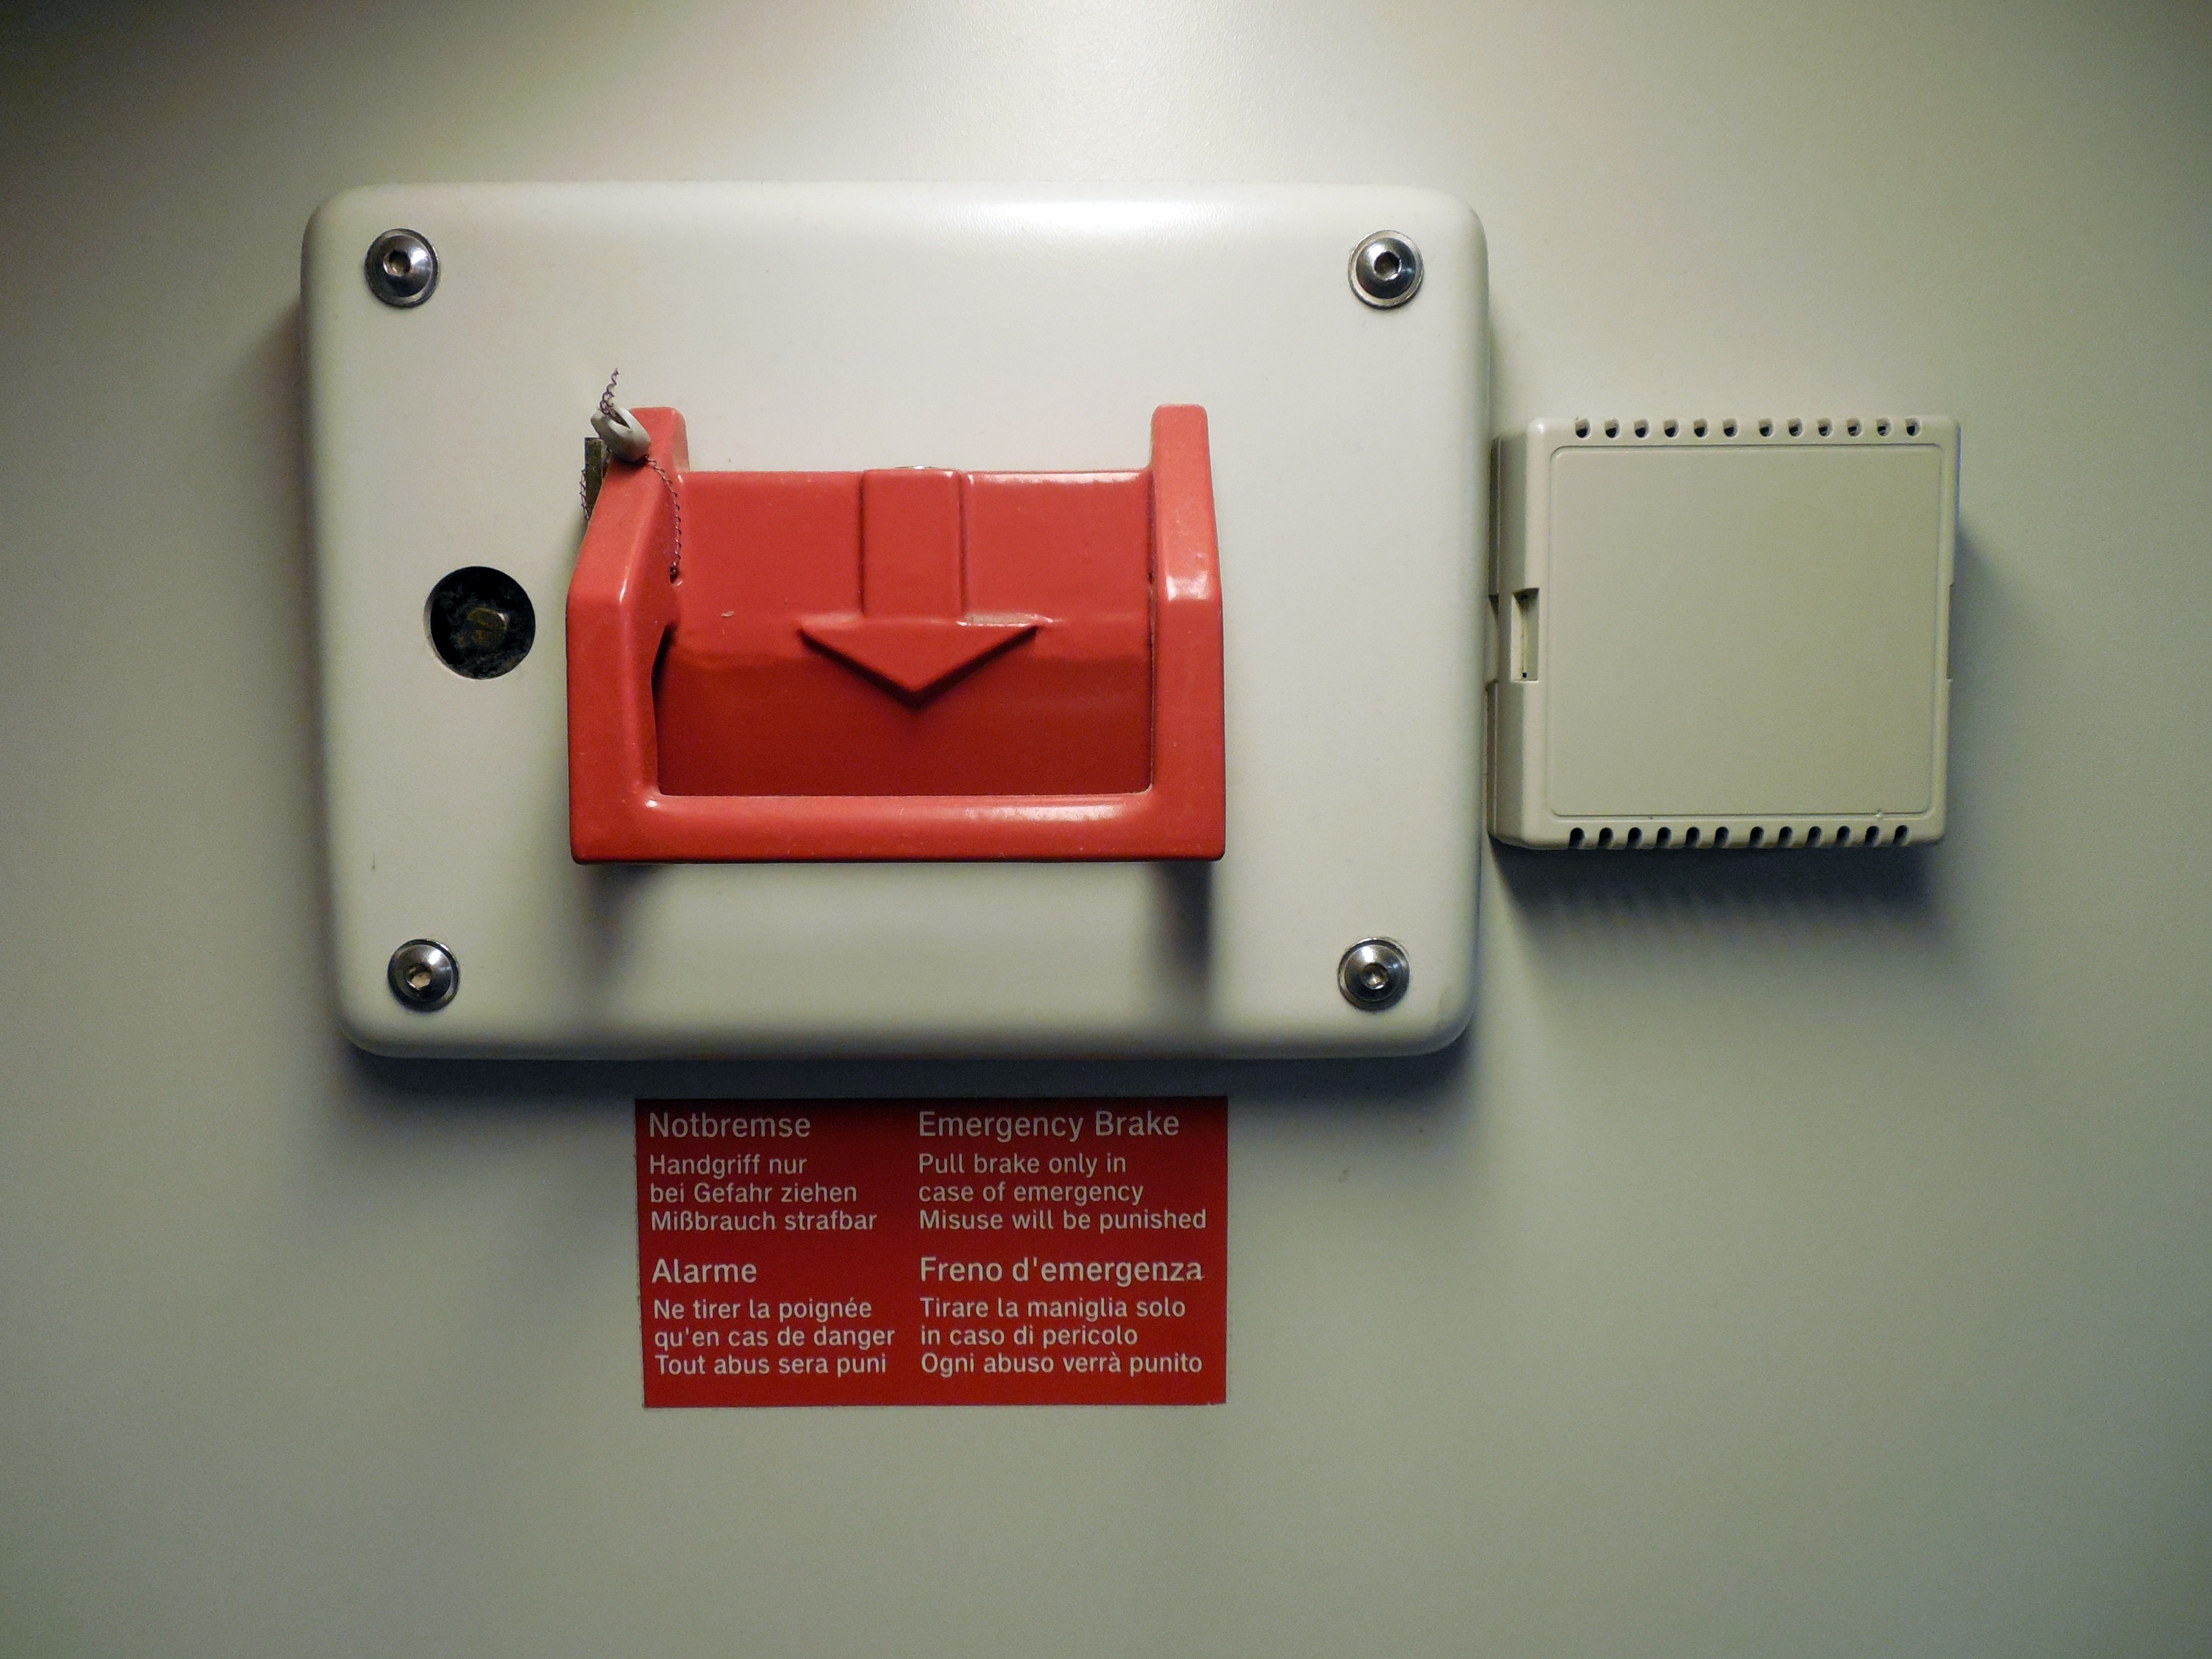
technology, train, red, security, brake, product, design, stop, emergency, emergency brake, emergency stop